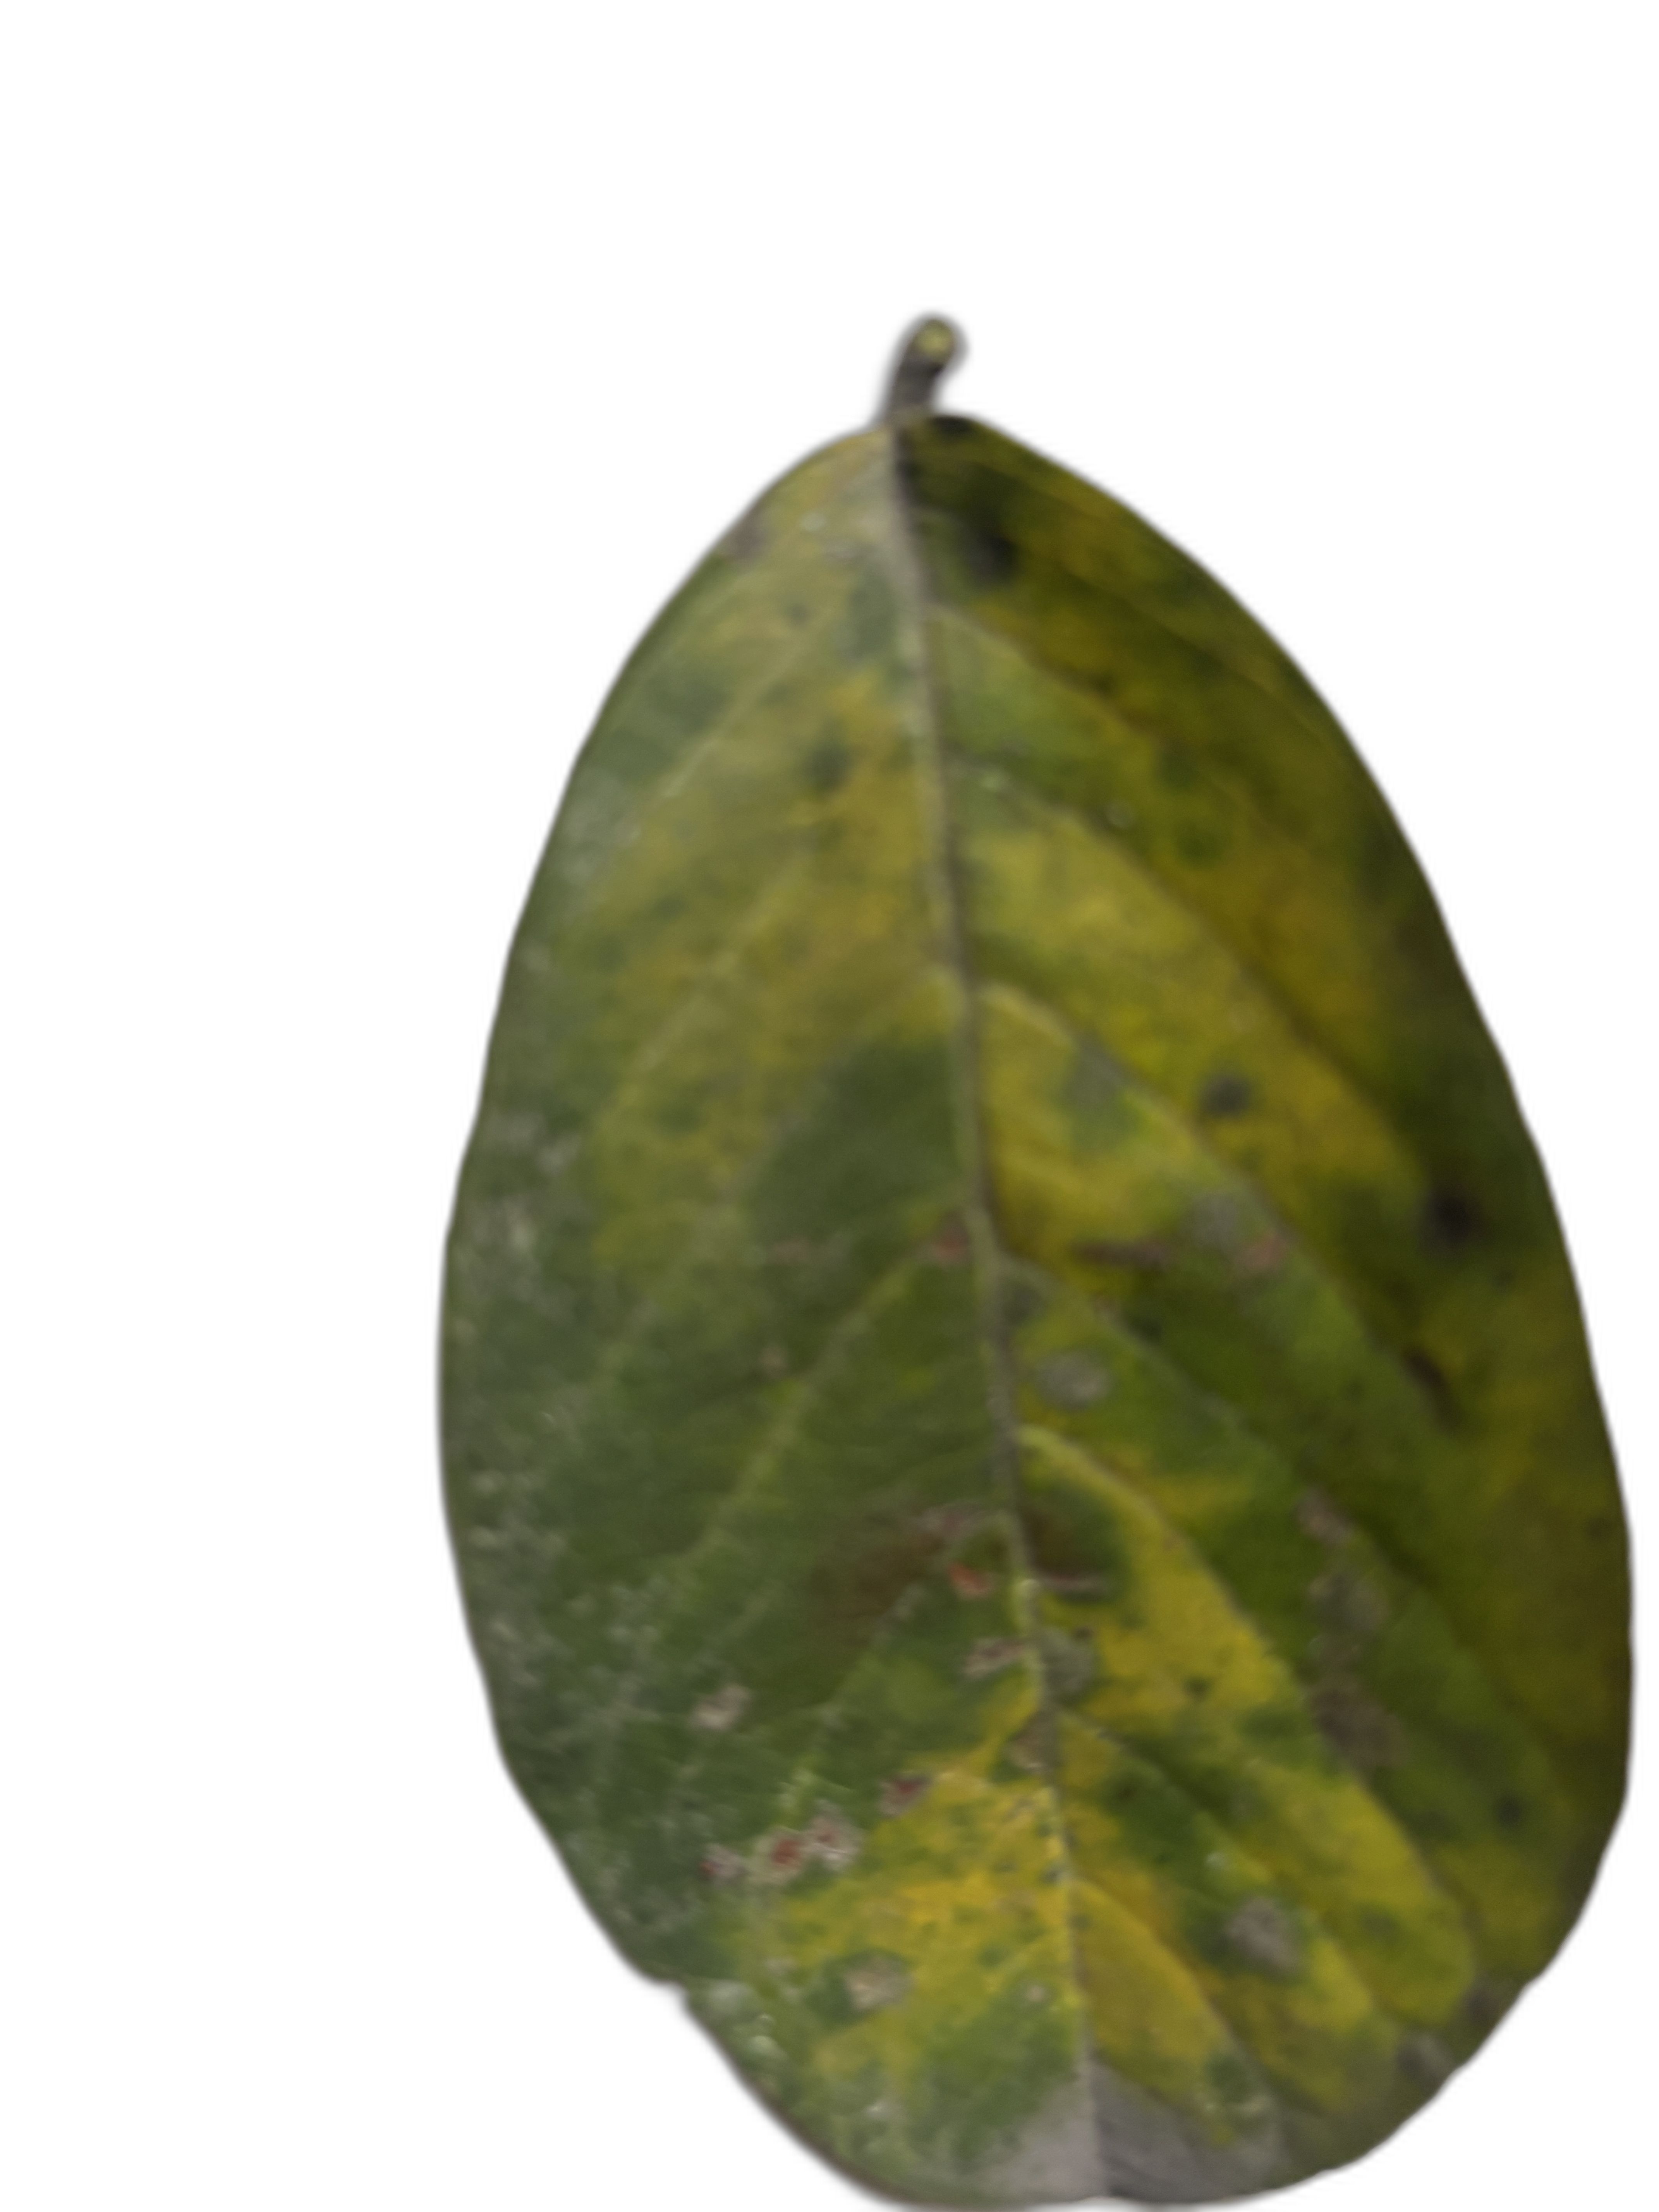
Plant part: leaf
Disease: Rust